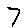
Label: 7